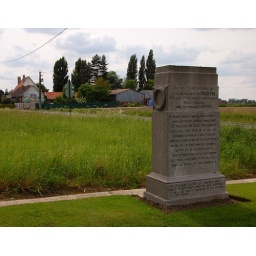
French monument spotted in France in May 2009